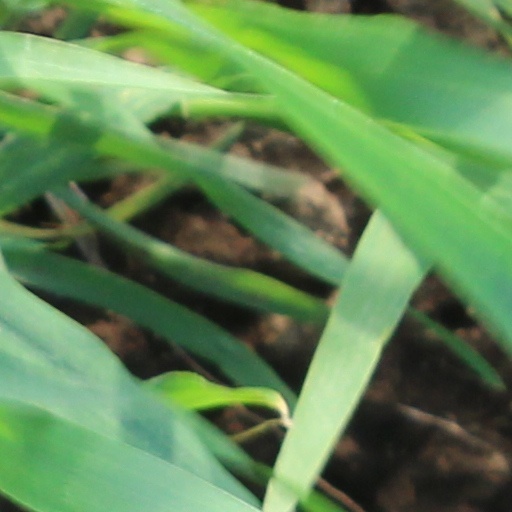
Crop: wheat